Nazran uprising

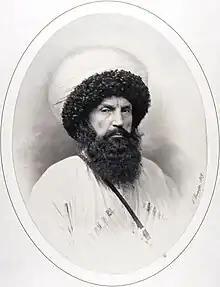
Imam Shamil in 1859.

The Ingush sought the support of Shamil, who decided to use this movement to further his political plans to combat the Russian offensive on Dagestan. On 29 May, Sabdulla Gekhinskiy, the naib (governor) of Gekhi, sent seven messengers to the Galashians and Nazranians with the announcement of Shamil's imminent arrival, and offered to hand over the "amanats". On 1 June, the messengers returned to Shamil with the "amanats" brought from these societies. Shamil sent the "amanats" back, promising support and providing them with an appeal to the Ingush people for a general uprising. He carried out a general mobilization, gathering an 8,000-strong army—mostly Tavlins. In response to Shamil mobilizing troops, Russian forces gathered two divisions, six battalions, fourteen companies, sixteen Cossack "sotnia", twenty-two cavalry, and foot-and-mountain guns. These Russian forces were located at strategically important points in Assinovskaya, Achkhoy-Martan, , and in front of the Vladikavkaz fortress. By taking advantage of the uprising of the Nazranians and Galashians, Shamil invaded Little Chechnya.